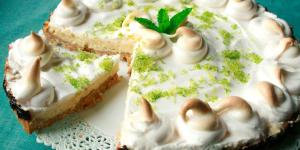
pie de limon peruano